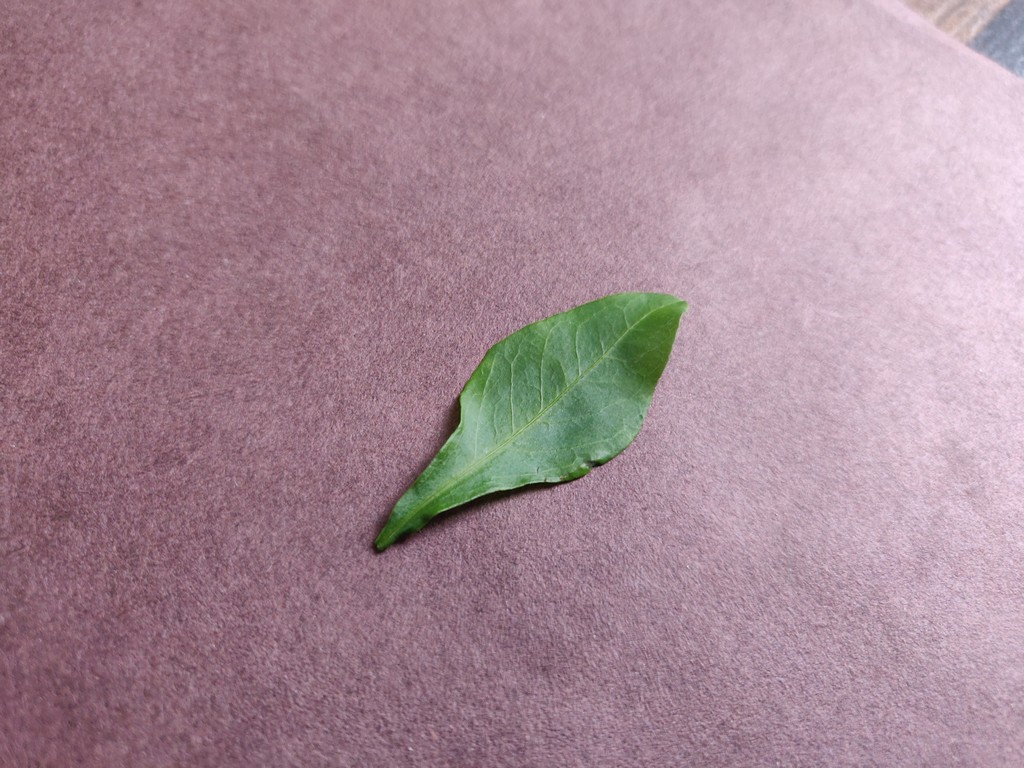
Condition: Healthy
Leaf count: single
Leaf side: front